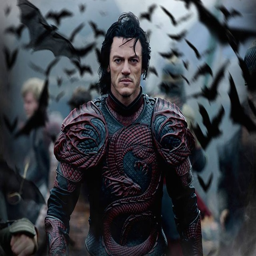
a hero will turn monster